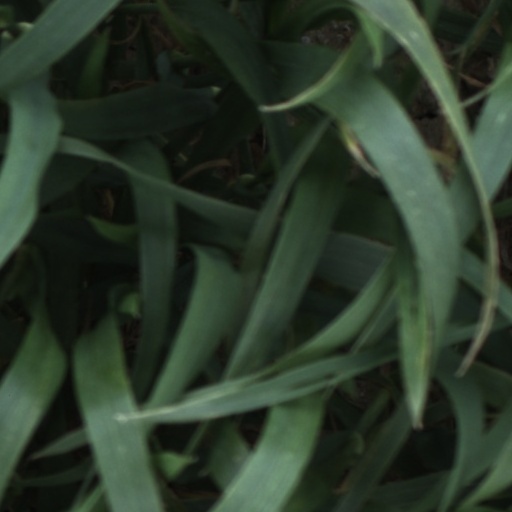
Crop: wheat